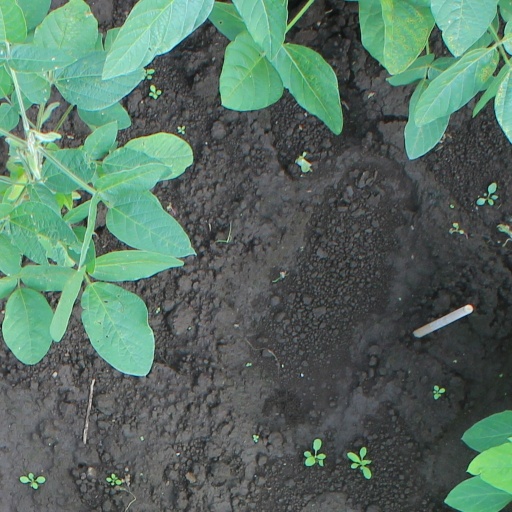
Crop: soybean